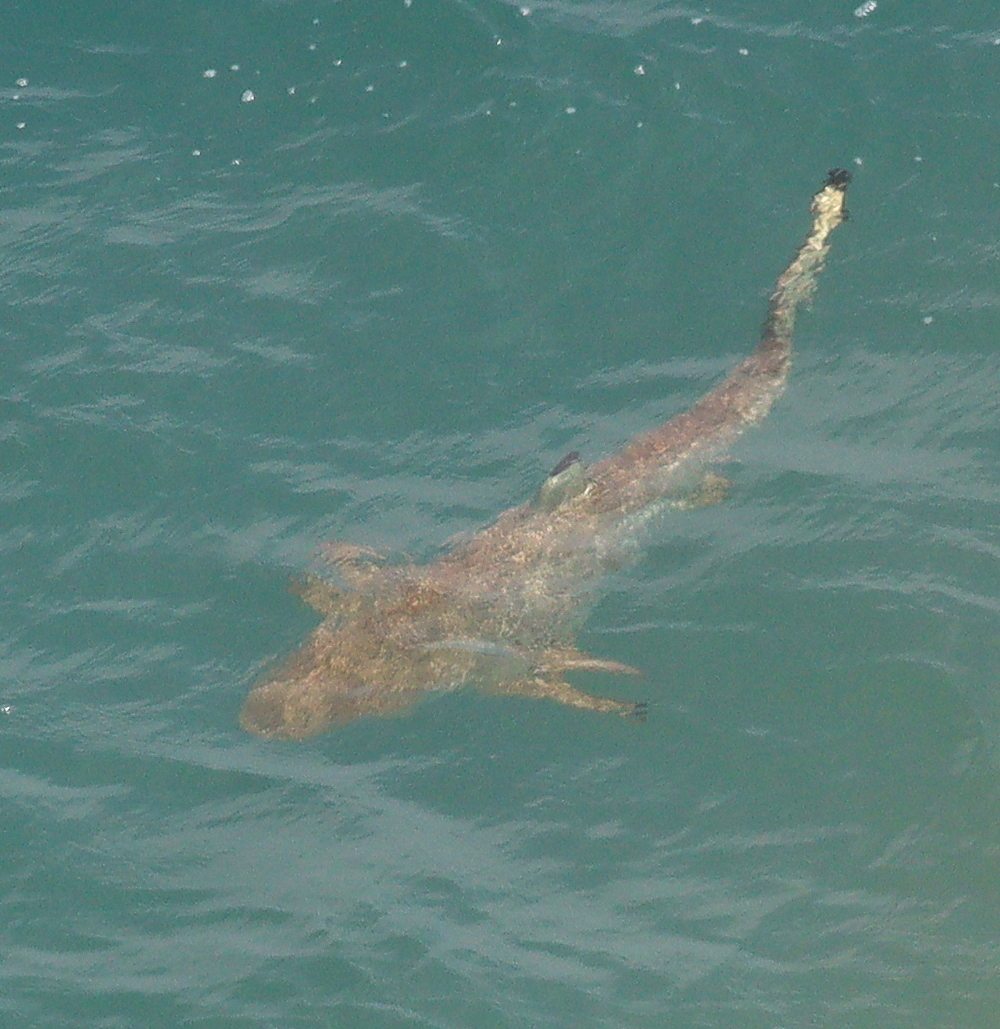
Carcharhinus melanopterus (Blacktip Reef Shark)